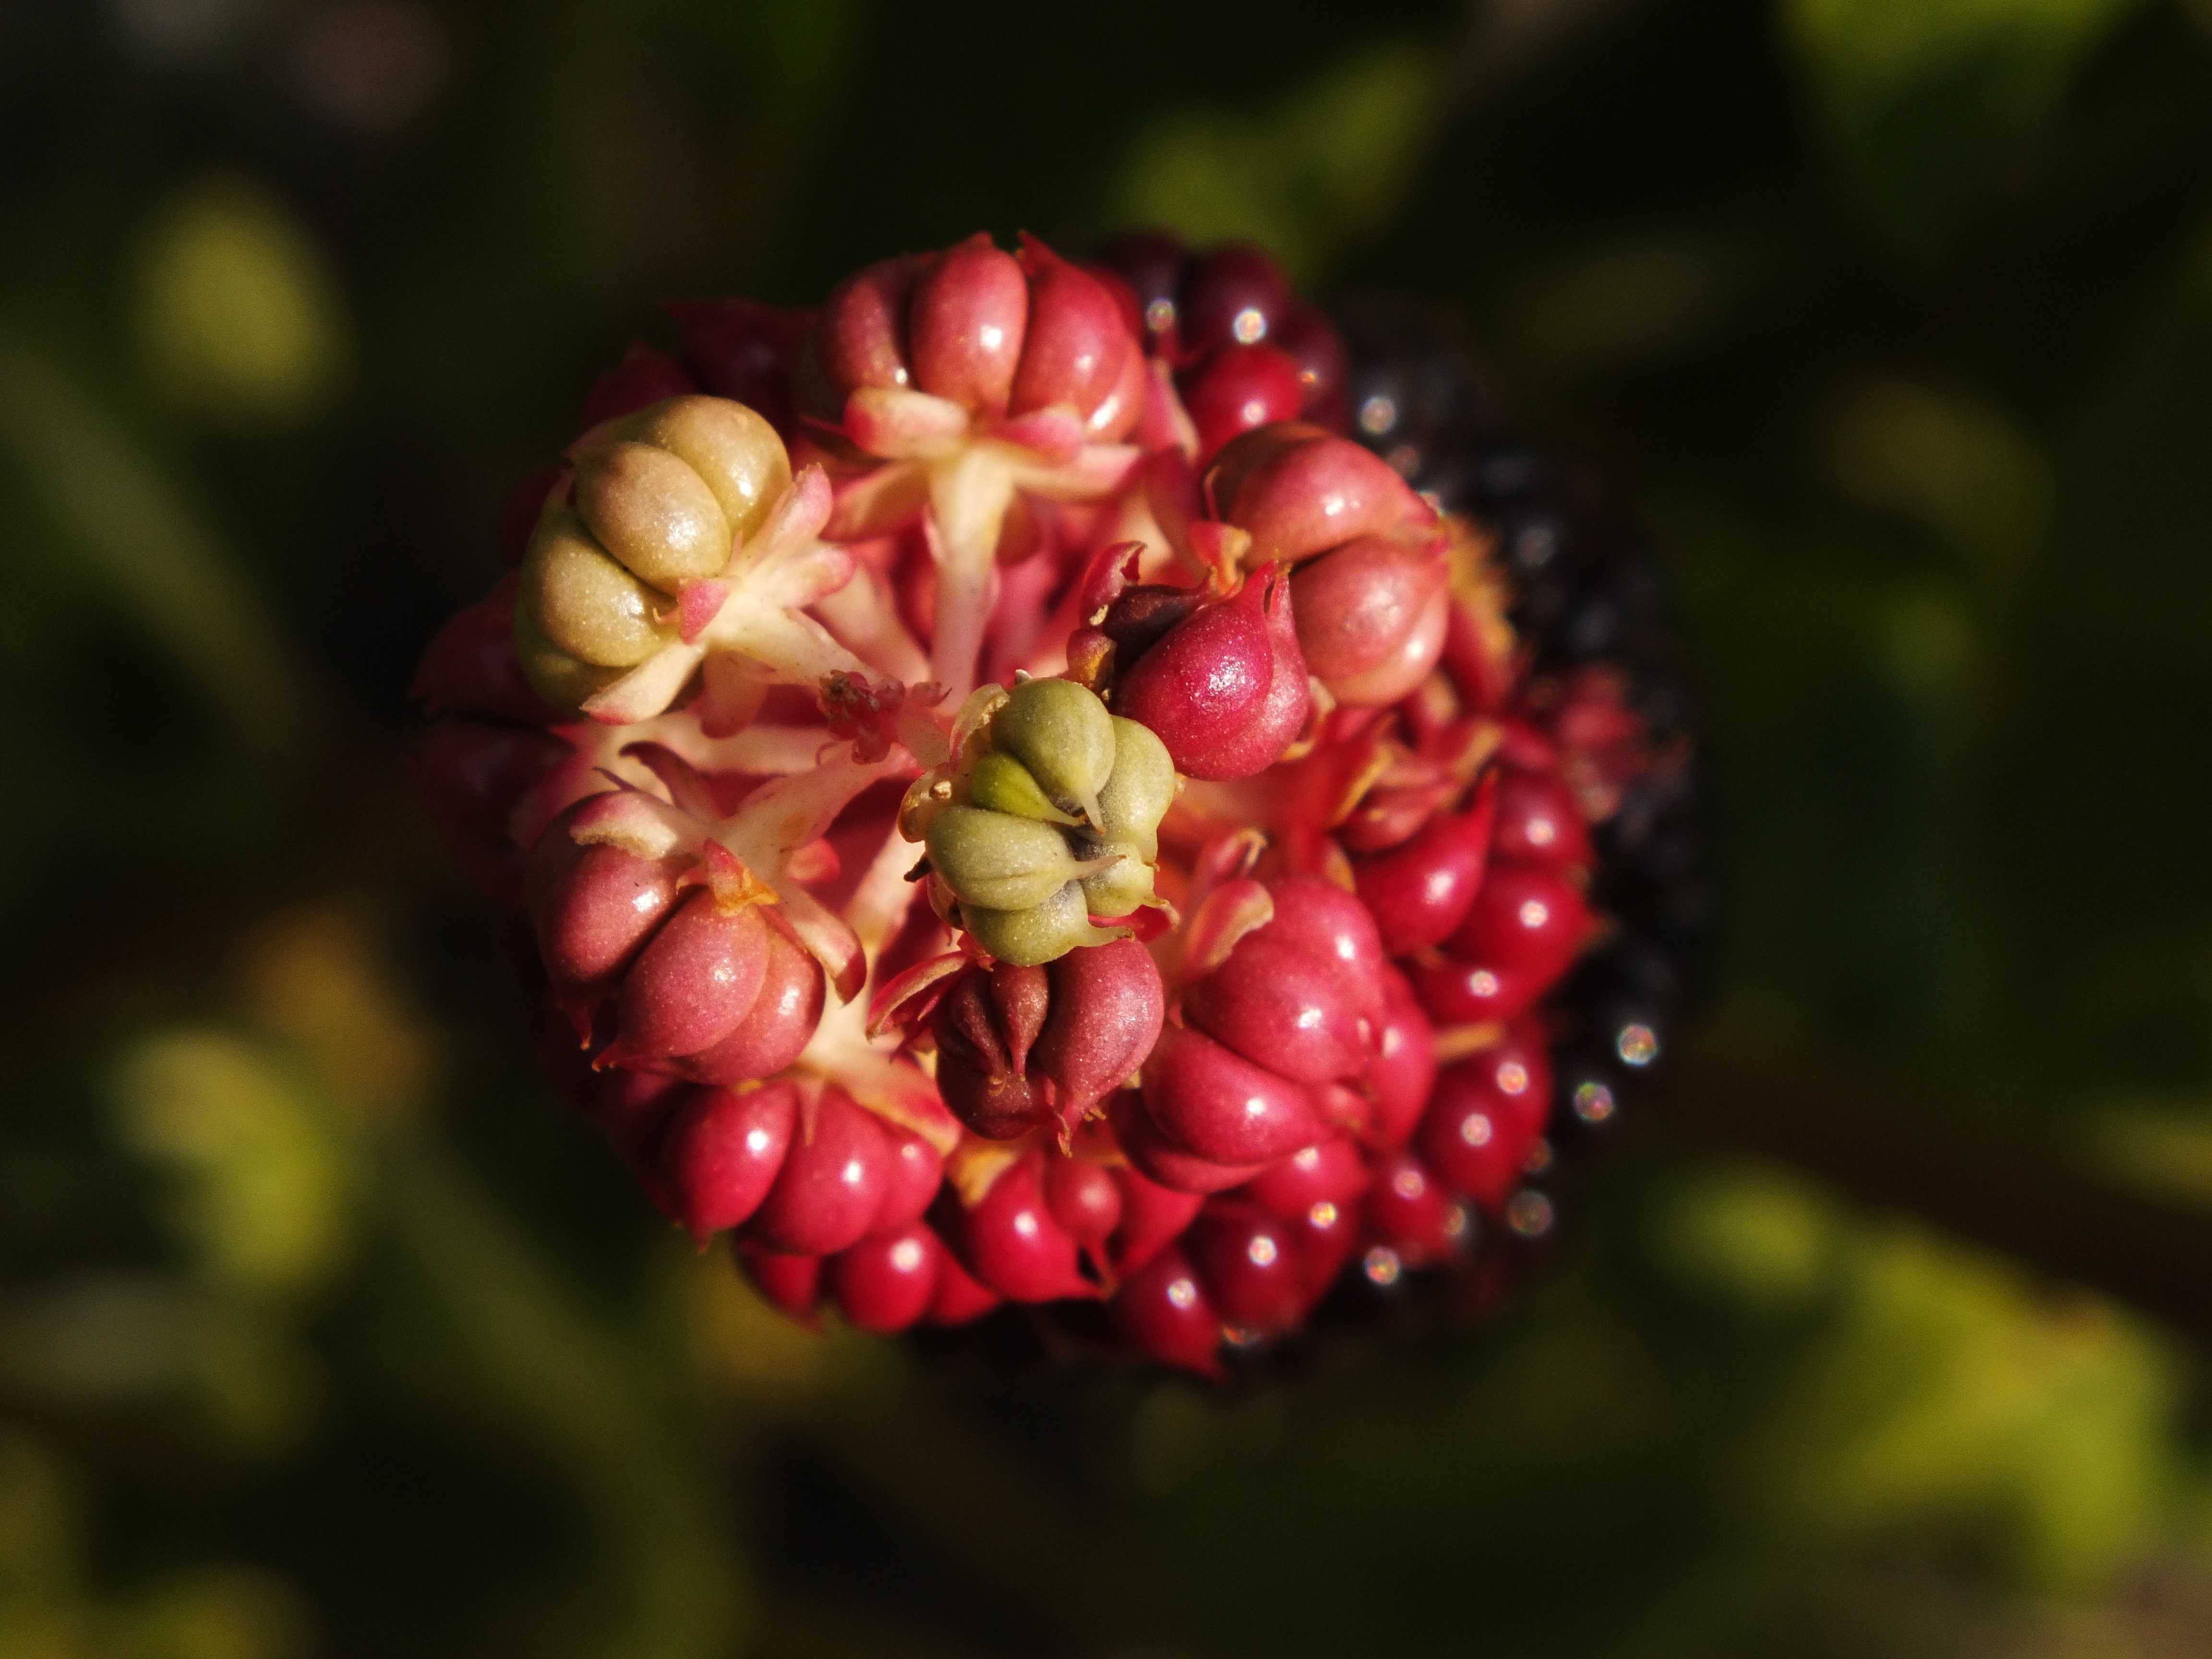
tree, nature, branch, blossom, plant, photography, fruit, berry, leaf, flower, petal, food, red, produce, macro, autumn, botany, flora, wildflower, close up, shrub, rowan, macro photography, flowering plant, in the summer of, land plant